Emo Court

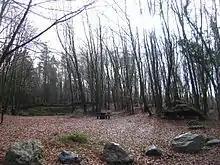
Beech wood in Emo Court

Emo Court, located near the village of Emo in County Laois, Ireland, is a large neo-classical mansion. Architectural features of the building include sash-style windows, pavilions, a balustrade, a hipped roof, and large dome.